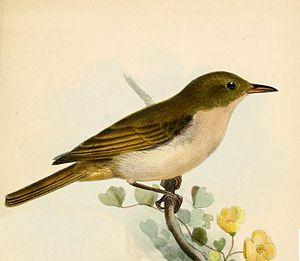
Le Tangara rouge est une espèce de passereaux appartenant à la famille des Thraupidae.